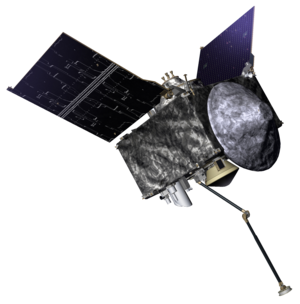
OSIRIS-REx
Tegning af rumfartøjet
OSIRIS-REx er en NASA rummission der skal studere asteroiden Bennu og returnere en prøve af den til Jorden i 2023. OSIRIS-REx er den tredje planetarre rummission efter Juno og New Horizons. Det forventes at prøven fra den formodet kulstofrige asteroide kan fortælle forskerne om udviklingen af solsystemet og evt. organiske komponenter, der har ført til livet på Jorden.